Picea glauca

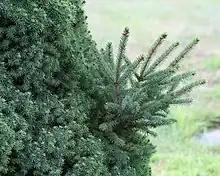
A dwarf Alberta white spruce, with reversion in one branch

Neiland and Viereck noted that “the slow establishment and growth of spruce under birch stands [in Alaska] may be partially due to effects of shading and general competition for water and nutrients, but may also be more directly related to the birch itself. Heikinheimo found that birch ash inhibited white spruce seedlings, and Gregory found that birch litter has a smothering effect on spruce seedlings.".